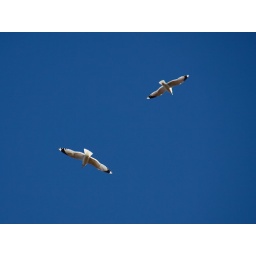
Seagulls high altitude in blue sky